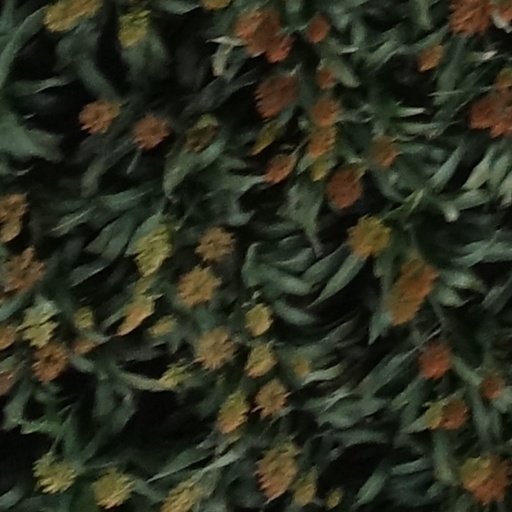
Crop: sorghum